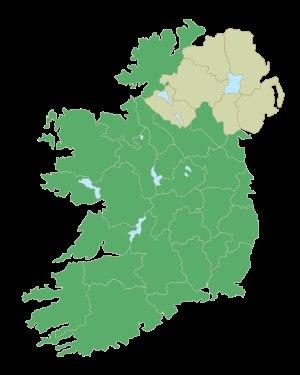
La partition de l'Irlande est la division de l'île d'Irlande en deux territoires distincts : l'Irlande du Nord et l'État d'Irlande indépendant.